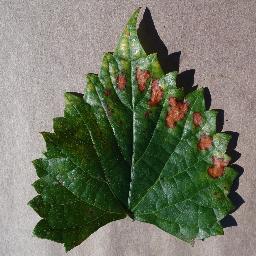
Label: Grape___Esca_(Black_Measles)